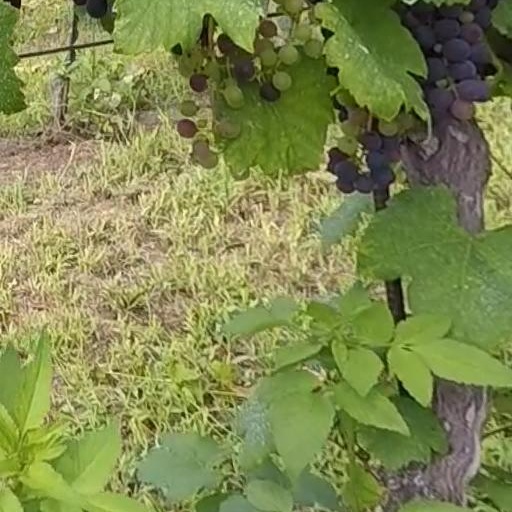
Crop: grape